French ship Océan (1790)

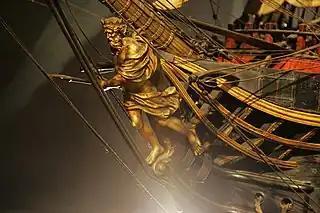
Figurehead of "Océan".

As the largest ship of the line in the Brest fleet, the ship spent much of her early career as the fleet flagship.